Mummy – Save Me

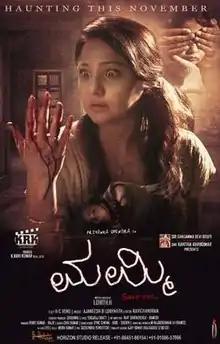
Theatrical Poster

Mummy – Save Me is a 2016 Indian Kannada language supernatural horror film starring Priyanka Upendra, written and directed by Lohith H. The film is produced by K Ravikumar under KRK Productions and distributed by Horizon Studio. The film was released to positive reviews. The film was dubbed in Telugu and Tamil as "Chinnari" and "Mummy - Save Me" , respectively.